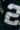
Number: 2